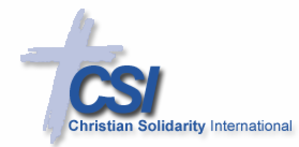
Christian Solidarity International est une organisation non-gouvernementale suisse fondée en 1977 par le pasteur protestant Hans Stückelberger visant à contrer les persécutions des chrétiens.